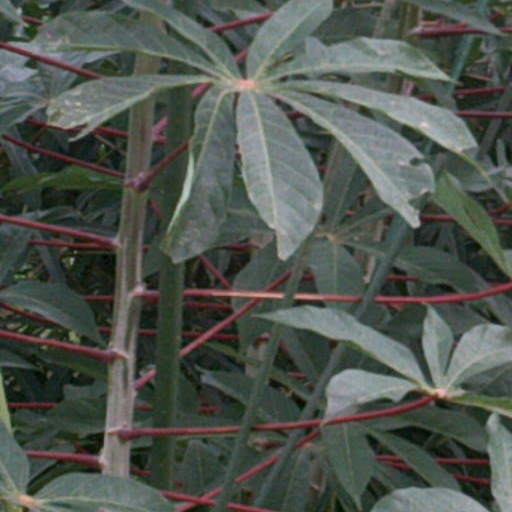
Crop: cassava